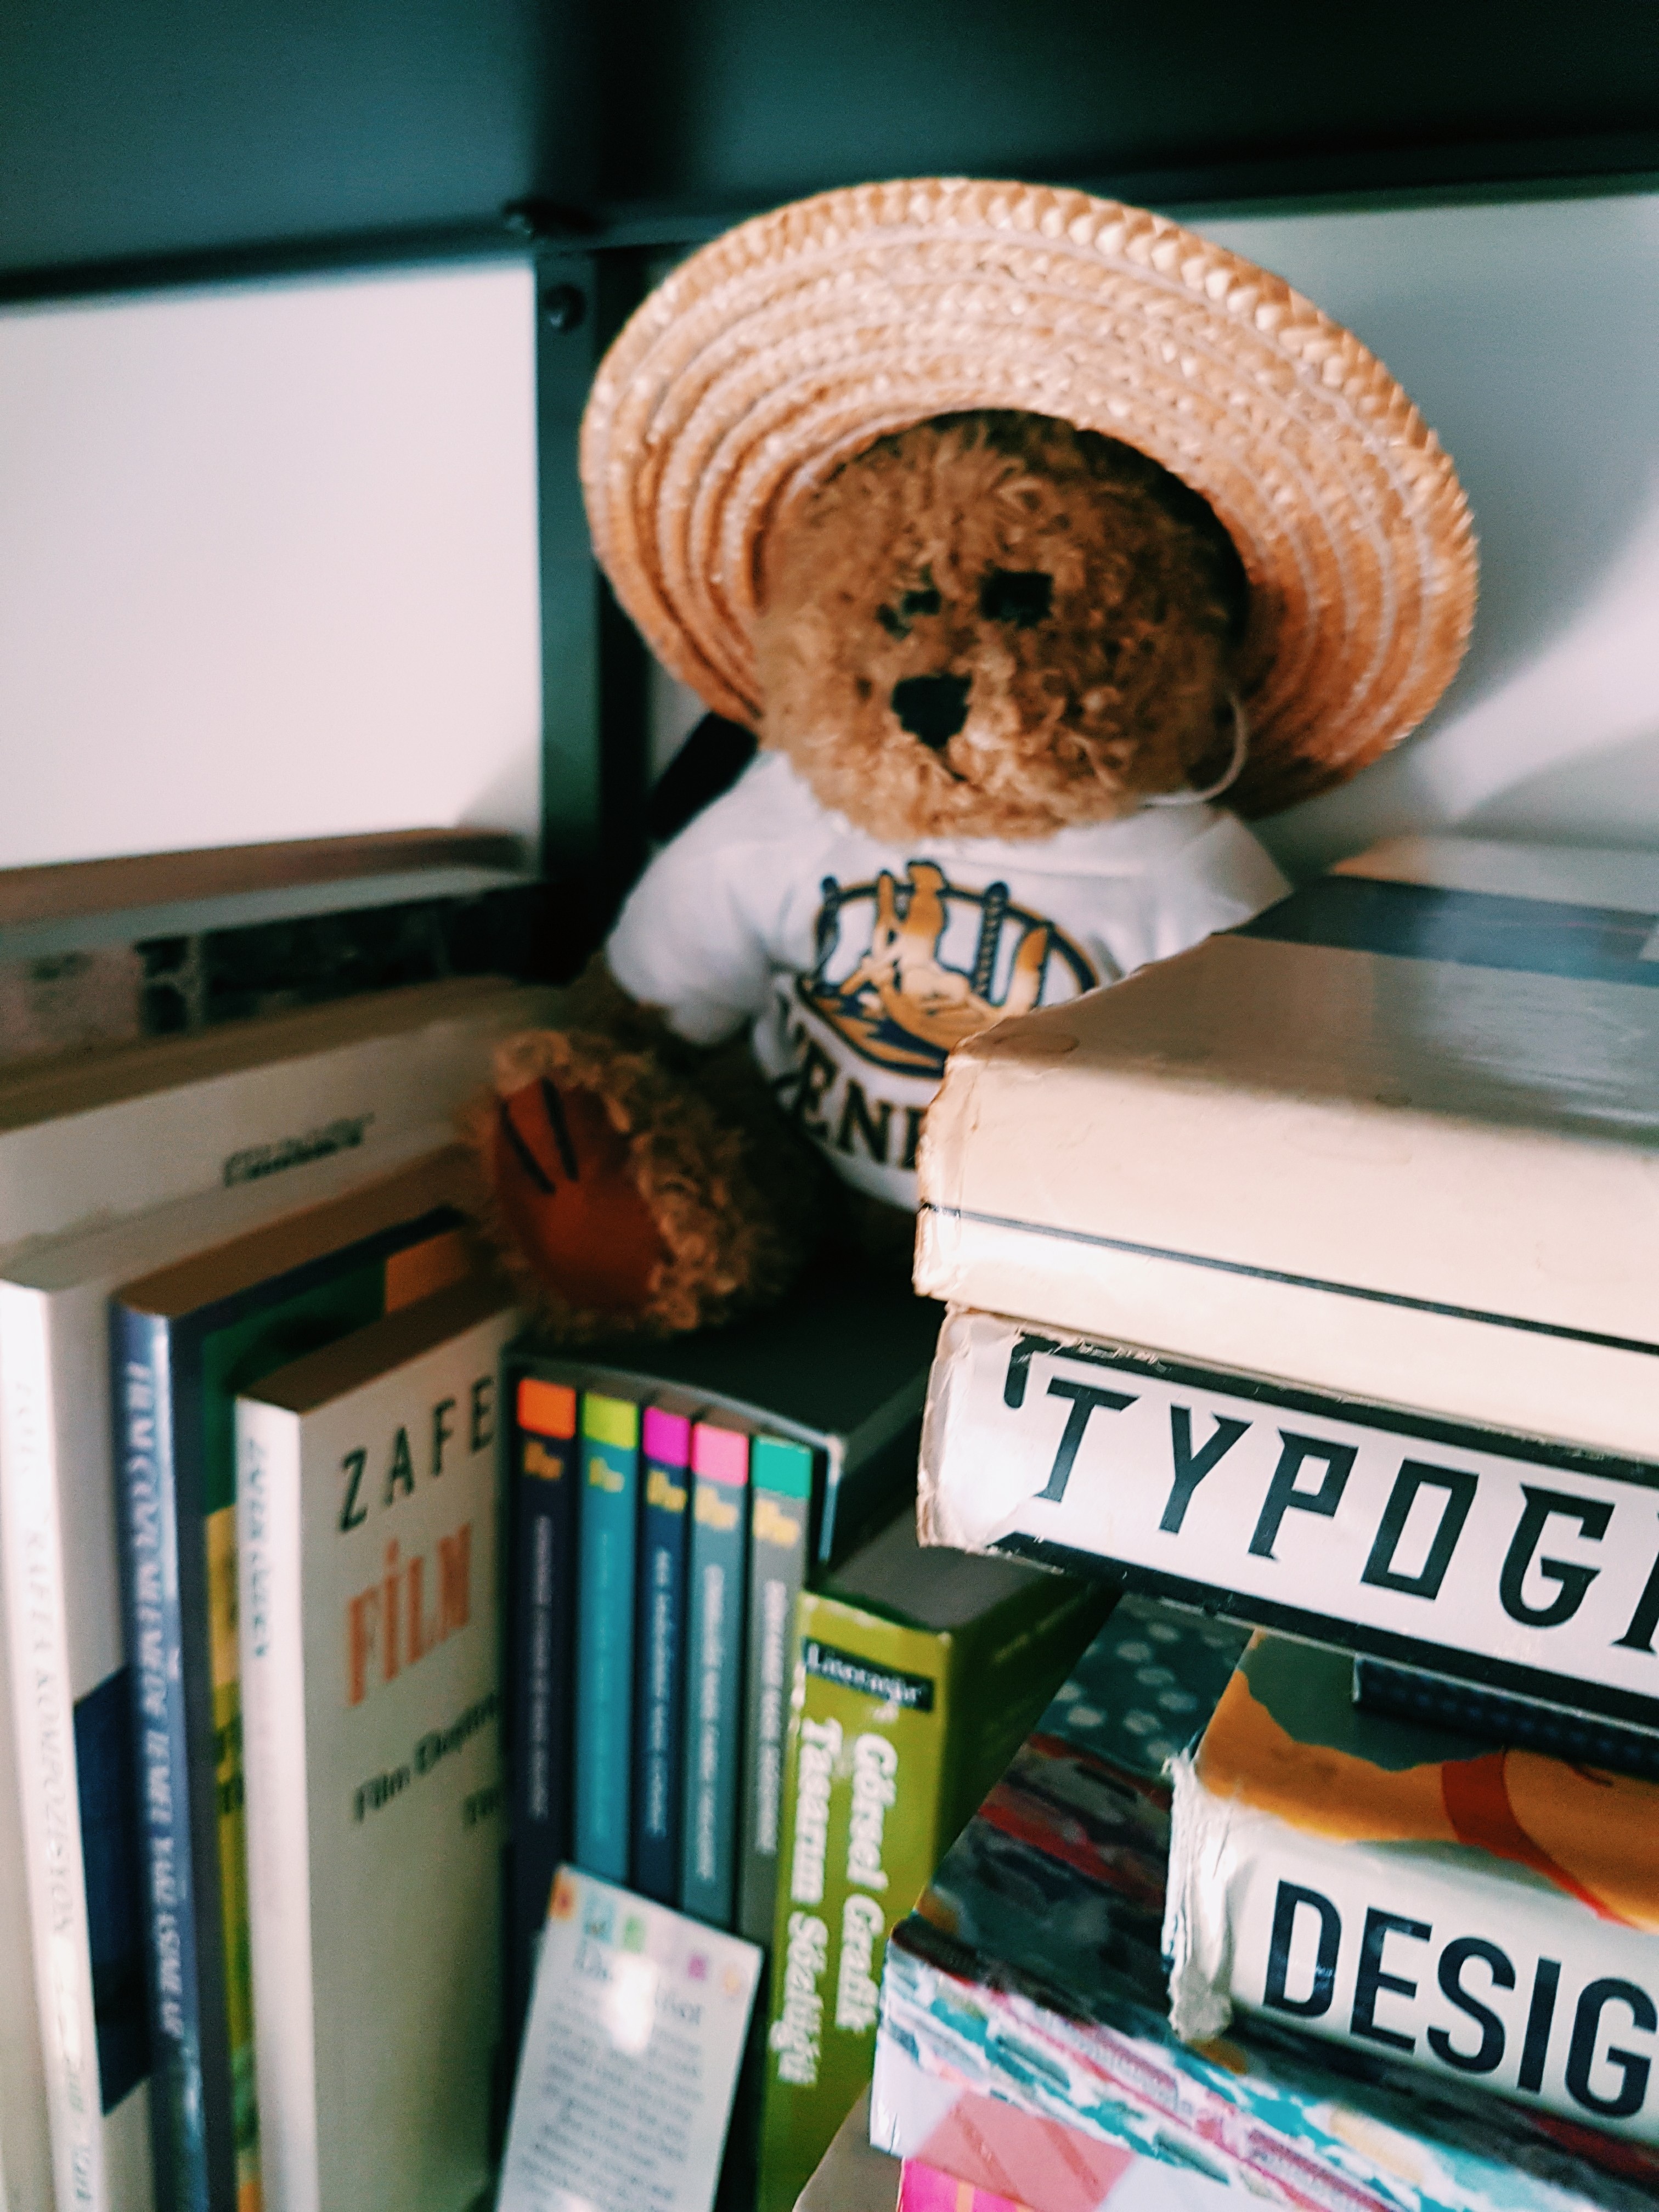
furniture, product, art